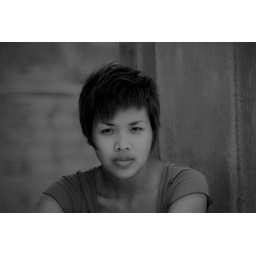
A wall with a girl in the foreground